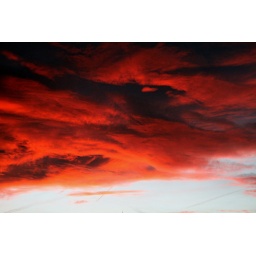
under a red sky